The Arcadians (musical)

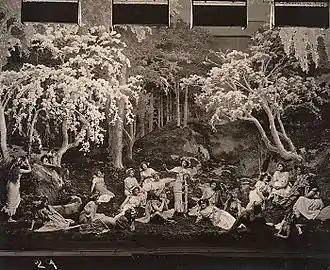
Scene from "The Arcadians", 1909

The Arcadians is an Edwardian musical comedy styled a "Fantastic Musical Play" in three acts with a book by Mark Ambient and Alexander M. Thompson, lyrics by Arthur Wimperis, and music by Lionel Monckton and Howard Talbot. The story concerns some idyllic Arcadians who wish to transform wicked London to a land of truth and simplicity.